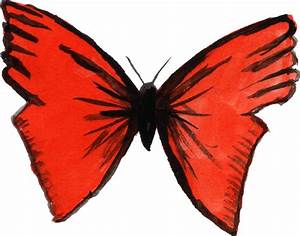
Label: butterfly